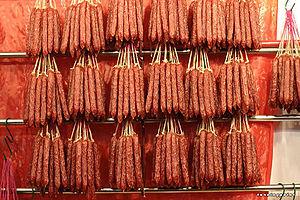
Le lap cheong est une saucisse chinoise sèche, fumée et assaisonnée, de couleur rose-rouge.